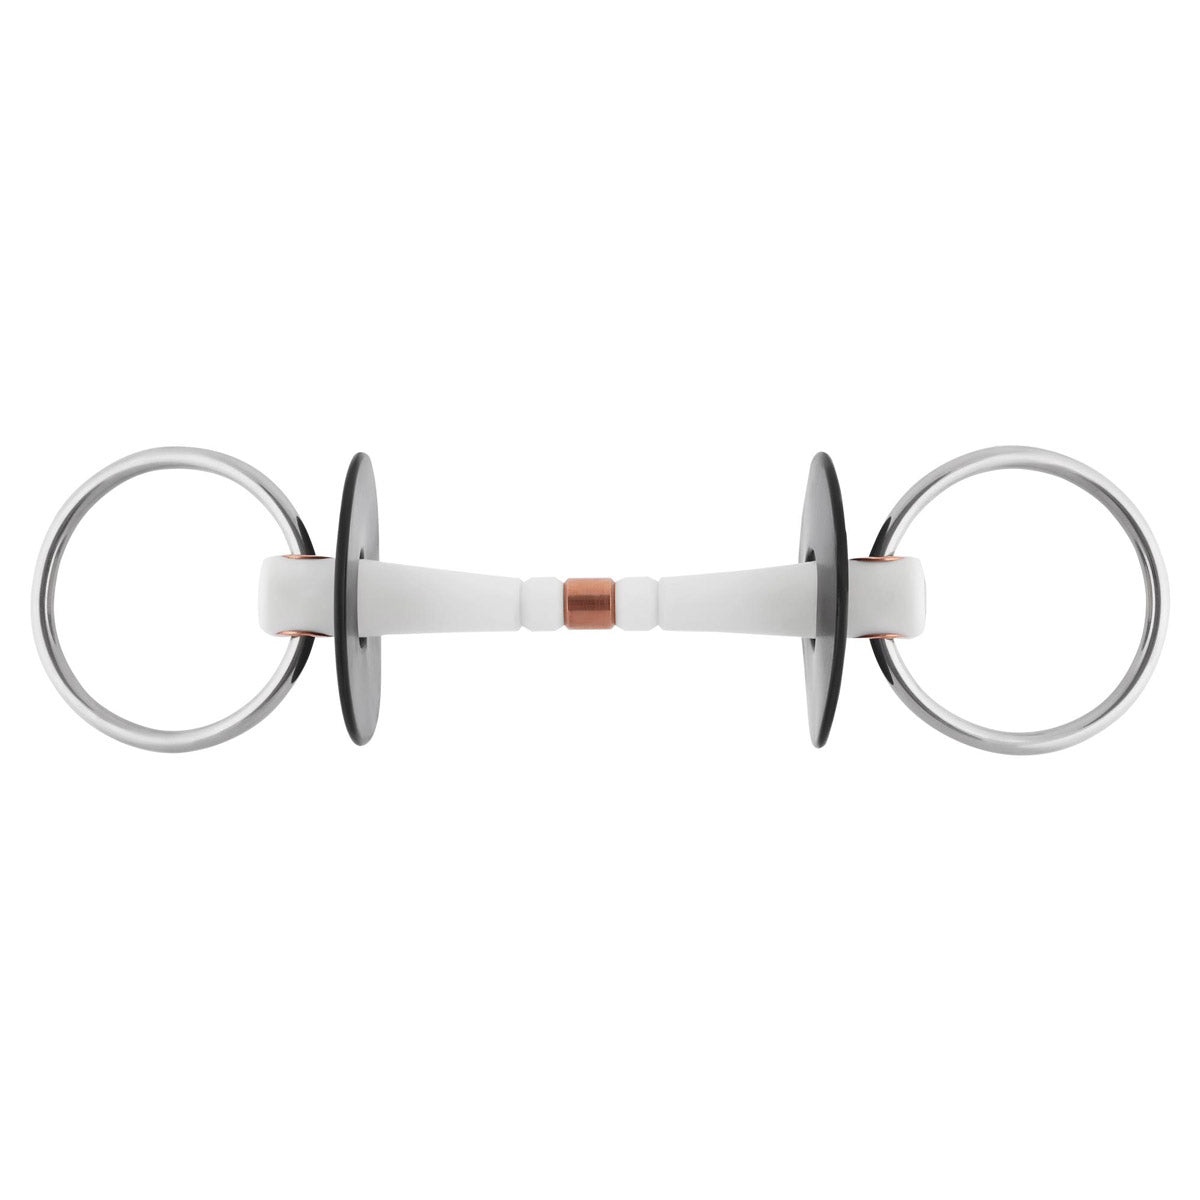
Nathe Loose Ring Bit with Copper Middle Link
Brand: Nathe
Description - Nathe Loose Ring snaffle 20 mm with flexible Mullen Mouth. copper middle link mouth and tongue friendly the copper part fosters the acceptance of the bit and stimulates the flow of saliva improves the chewing activity of the horse steady and even pressure on the tongue bit guards protect the lips Specification - Made of high-quality Thermoplast For satisfaction and motivation on sensitive and mouth-sensitive horses Excellent tolerance, anti-allergic Food safe, solvent free, no plasticisers Smooth surface, no eraser-effect Temperature-neutral, high flexibility when cold Dimensionally stable, high mechanic resistance Steel core in Standard bits (except size 110 mm) Side parts made of high-quality stainless steel Made in Germany
Category: Sporting Goods > Outdoor Recreation > Equestrian > Horse Tack > Bridle Bits > Bridle Curb Bits